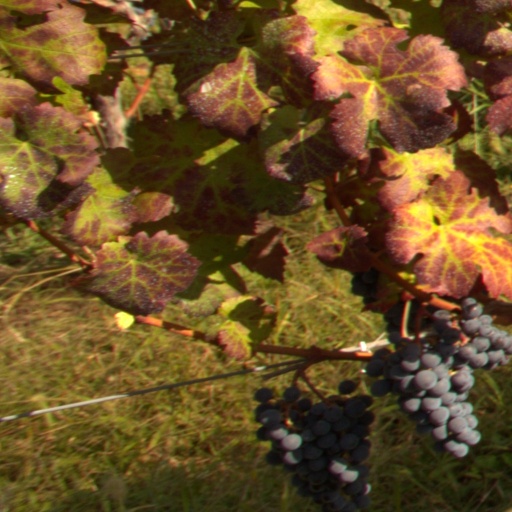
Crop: grape